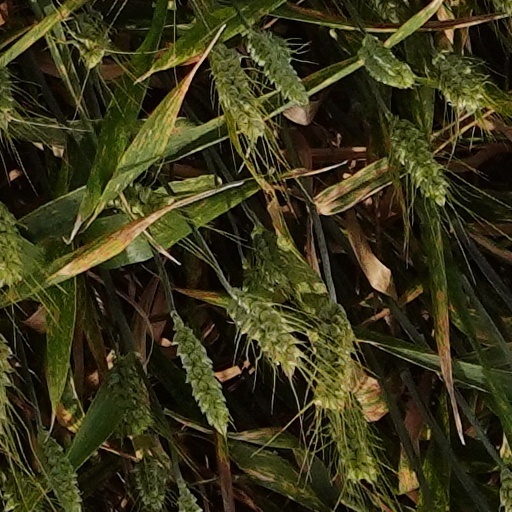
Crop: wheat